This Year's Blonde

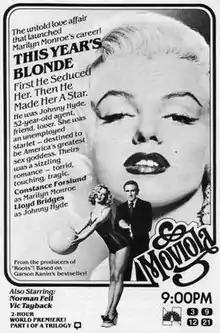
Print ad

This Year's Blonde is a 1980 American television film directed by John Erman and starring Constance Forslund as Marilyn Monroe, Lloyd Bridges as Johnny Hyde, and Norman Fell. Based on the Garson Kanin novel "Moviola" about Monroe, the film was presented as part of a three-night TV special event on NBC titled "Moviola: A Hollywood Saga".